Riwoche Monastery

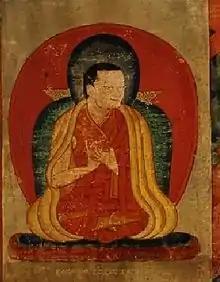
Sanggye On Drakpa Pel, founder of Riwoche Monastery

Riwoche was founded in 1276 CE by Sangye On, who was a student of Sangye Yarjon, the third lineage-holder of the Taklung branch of the Kagyu School of Tibetan Buddhism, and Abbot of Taklung Monastery. He had promised the abbot's chair to two nephews, Onpo (1251–1296) and Mangalaguru. When Yarjon died, Onpo, just a young man, assumed the hierarch's position for one year. His older cousin, Mangalaguru (1231–1297), later took control of the monastery. Later, Onpu's disciple Choku Orgyan Gonpo (1293–1366), became second abbot of Riwoche.